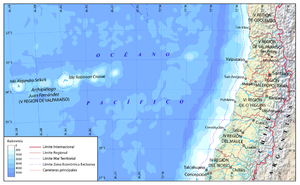
L'archipel Juan Fernández, est un archipel du Chili situé à environ 675 kilomètres au large des côtes sud-américaines, dans l'Est de l'océan Pacifique sud. L'île Alejandro Selkirk, la plus occidentale, est à une distance de 747 km à l'ouest-nord-ouest des côtes chiliennes de la région du Biobio, tandis que la plus orientale, l'île Robinson Crusoe, se trouve à 602 km des rives de la région du Maule. Administrativement, l'archipel fait partie de la région de Valparaíso et constitue l'une des neuf municipalités de la province.